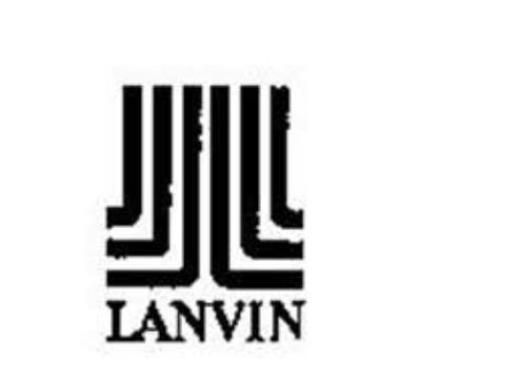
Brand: lanvin
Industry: Necessities